Aerobics

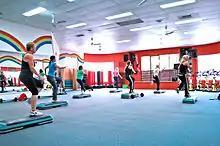
Step aerobics in a gym

Aerobics is a form of physical exercise that combines rhythmic aerobic exercise with stretching and strength training routines with the goal of improving all elements of fitness (flexibility, muscular strength, and cardio-vascular fitness). It is usually performed to music and may be practiced in a group setting led by an instructor (fitness professional). With the goal of preventing illness and promoting physical fitness, practitioners perform various routines. Formal aerobics classes are divided into different levels of intensity and complexity and will have five components: warm-up (5–10 minutes), cardiovascular conditioning (25–30 minutes), muscular strength and conditioning (10–15 minutes), cool-down (5–8 minutes) and stretching and flexibility (5–8 minutes). Aerobics classes may allow participants to select their level of participation according to their fitness level. Many gyms offer different types of aerobic classes. Each class is designed for a certain level of experience and taught by a certified instructor with a specialty area related to their particular class.